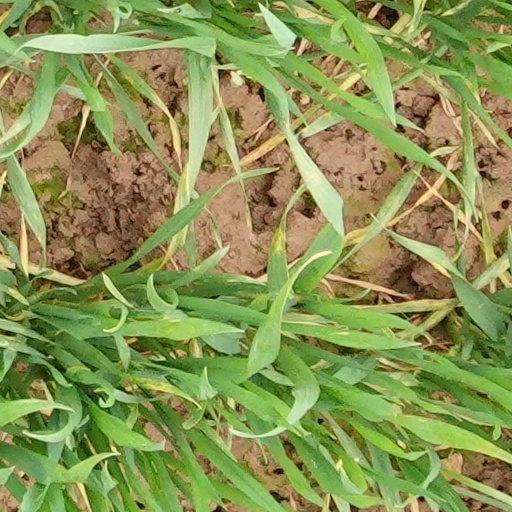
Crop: wheat